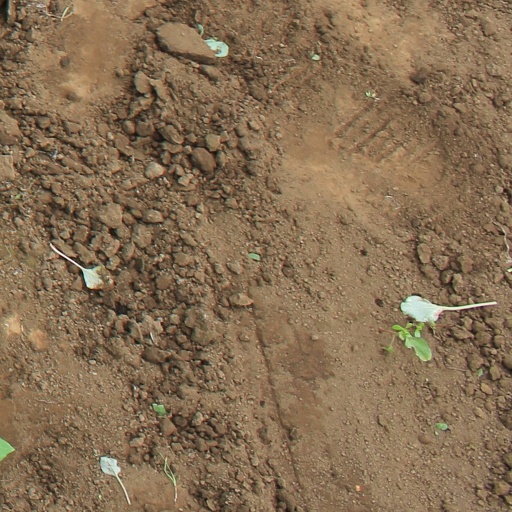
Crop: soybean